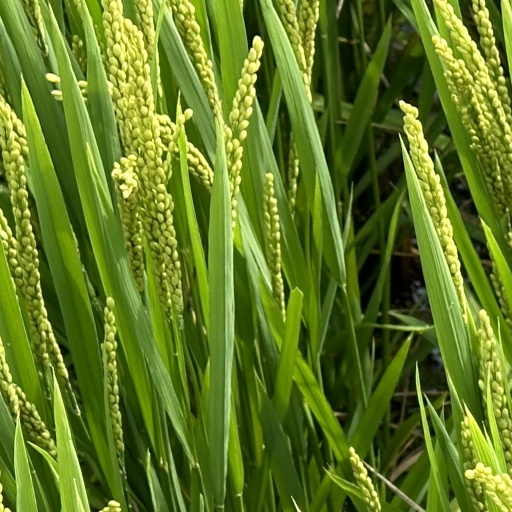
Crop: rice